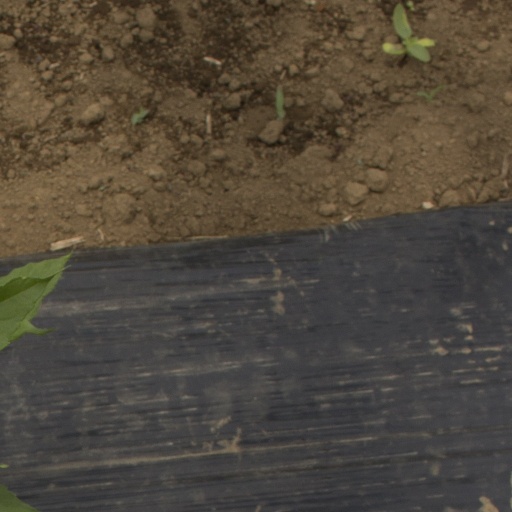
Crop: Jerusalem artichoke